Birkenhead Library

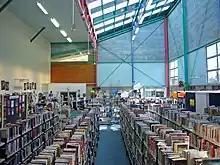
Library in Leisure Centre, facing north.

The Leisure Centre is located in the Birkenhead War Memorial Park. In the areas adjacent to the library, there were problems associated with youth drinking, graffiti, and other undesirable behaviour. Patronage of the library dropped by 35%.